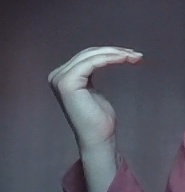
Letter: haa